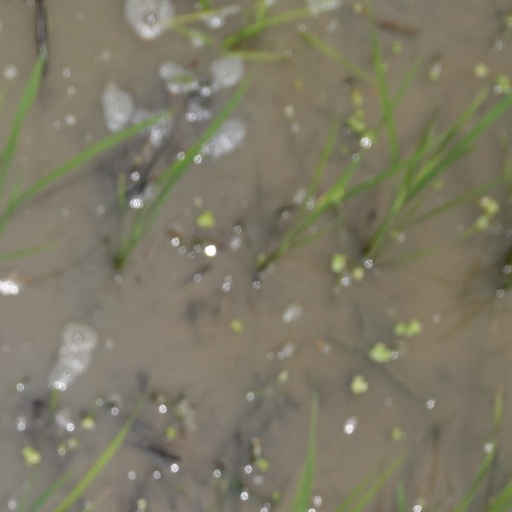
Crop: rice